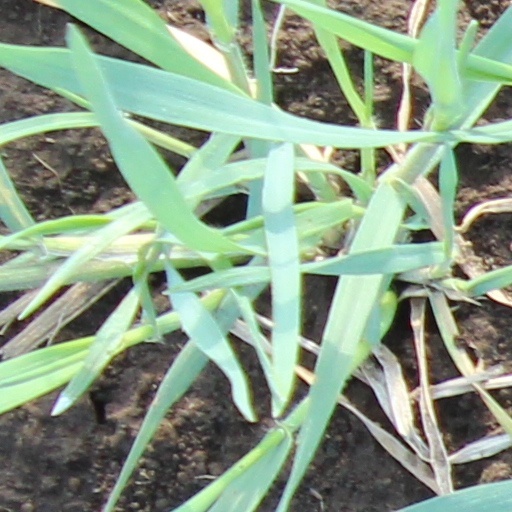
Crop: wheat